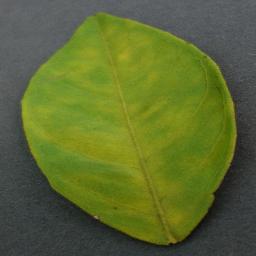
Label: Orange___Haunglongbing_(Citrus_greening)